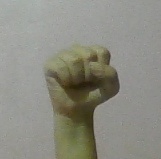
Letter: saad